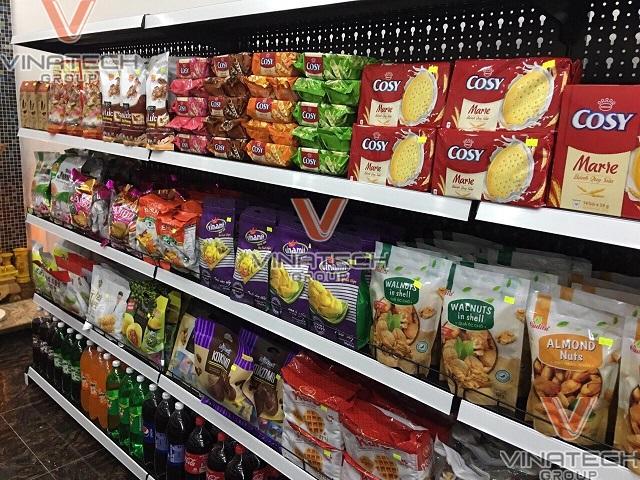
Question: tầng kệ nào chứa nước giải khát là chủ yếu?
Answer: tầng kệ dưới cùng